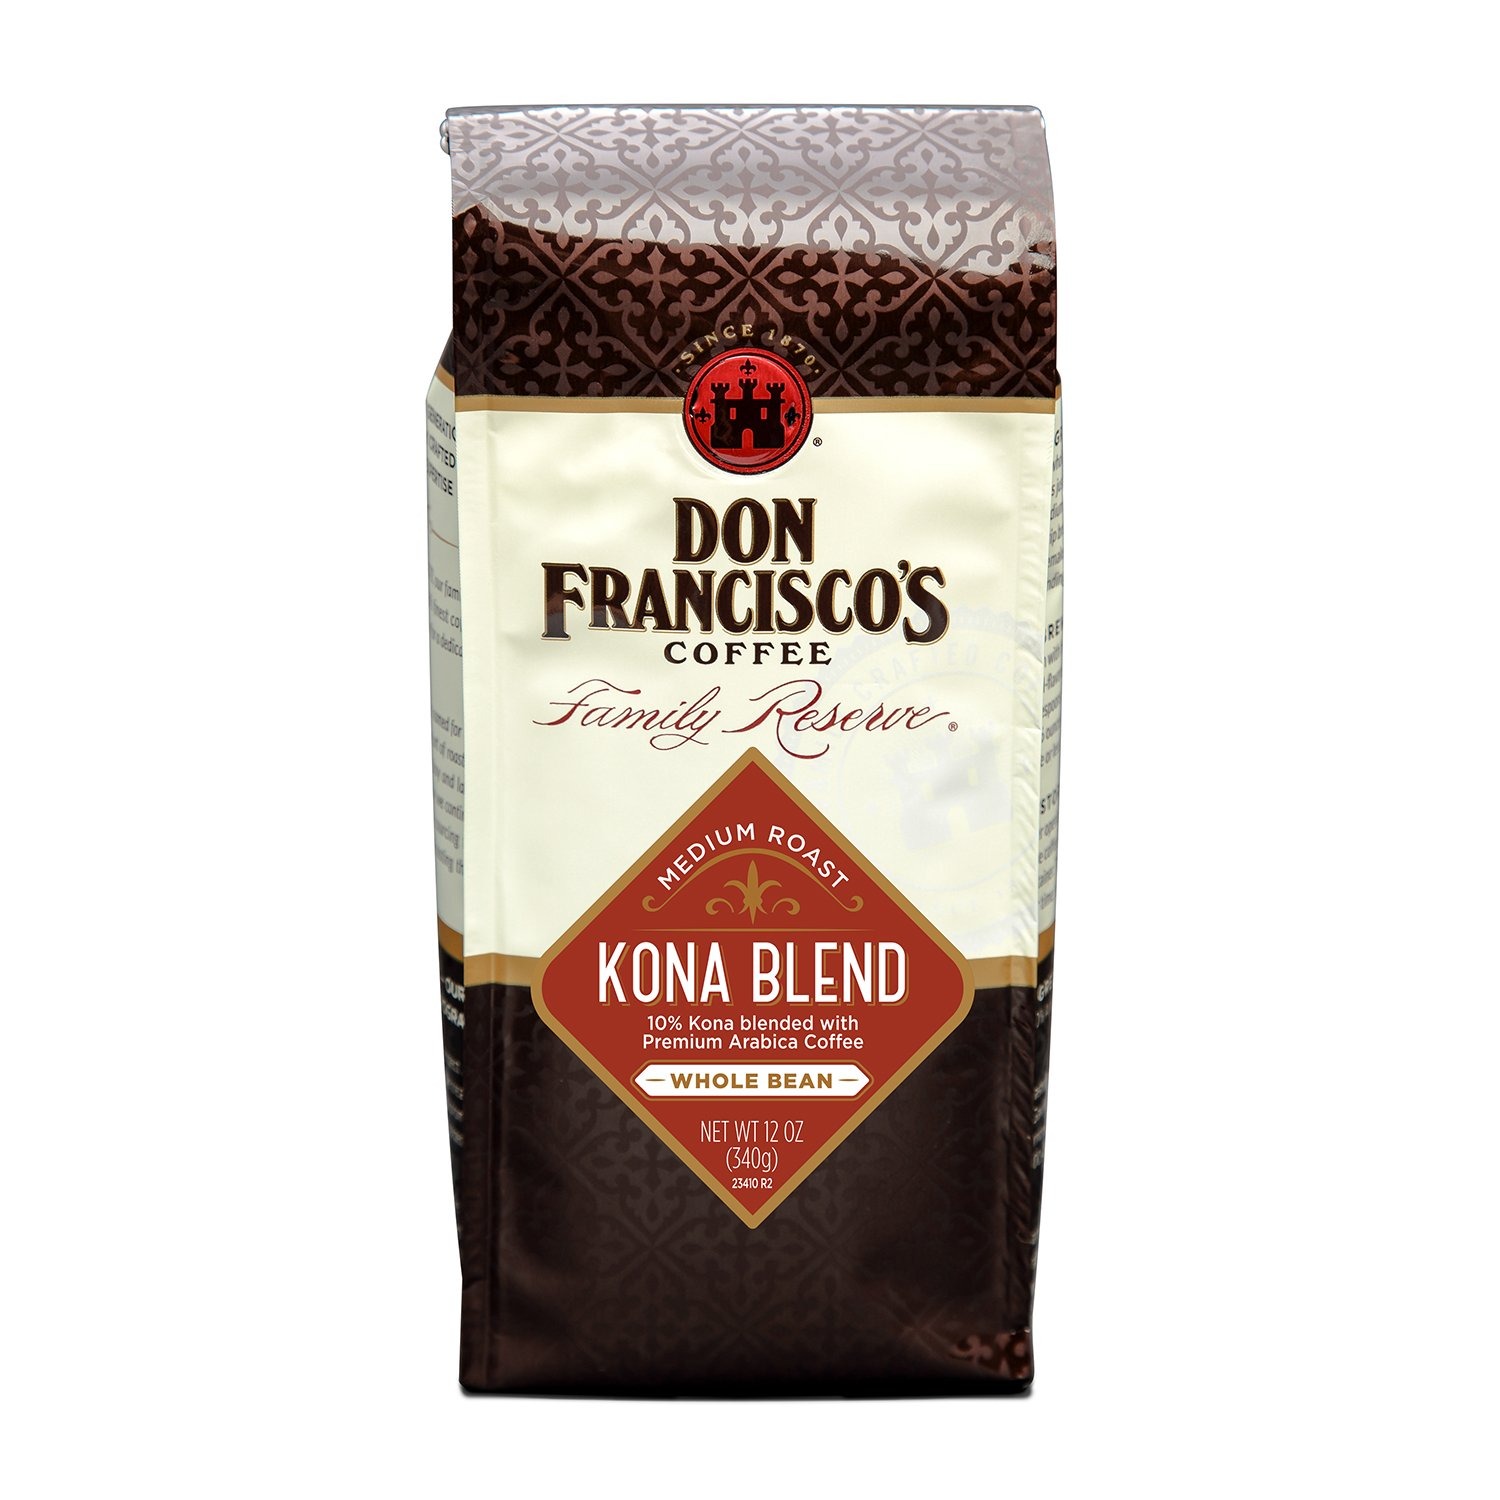
Item Name: Don Francisco's Whole Bean, Medium Roast Coffee, Kona Blend Whole Bean, 12 Ounce
Bullet Point 1: A TASTE OF THE HAWAIIAN ISLANDS—EVERY bag of Kona Blend contains Kona that is Hawaiian state-certified Kona coffee
Bullet Point 2: EVERY bag of Kona Blend contains Kona that is Hawaiian state-certified Kona coffee. 100% Arabica Coffee
Bullet Point 3: OUR DIRECT IMPACT INITIATIVE influences every business decision we make so that we can preserve natural resources and our environment for future generations of our family and yours.
Bullet Point 4: FOUR GENERATIONS STRONG: Our family's expertise extends more than 140 years and is headquartered outside of Los Angeles in the city of Vernon.
Bullet Point 5: BLENDED, ROASTED and packed in the U.S.A.
Bullet Point 6: Specialty: Kosher
Value: 12.0
Unit: Ounce

Price: 7.14